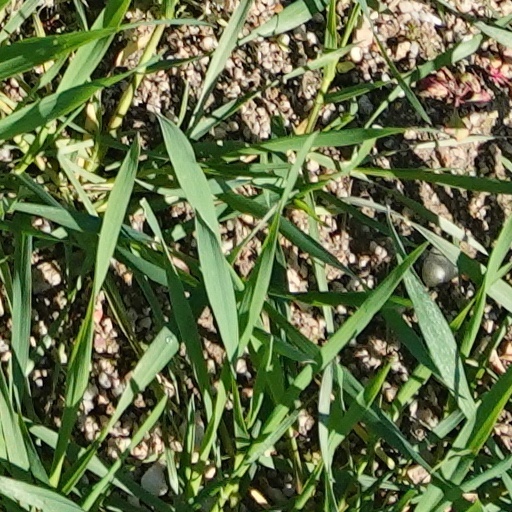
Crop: wheat